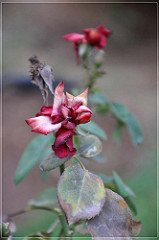
Flower: rose